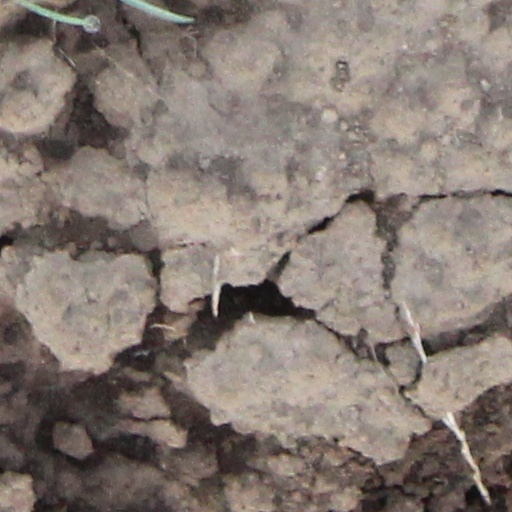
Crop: wheat